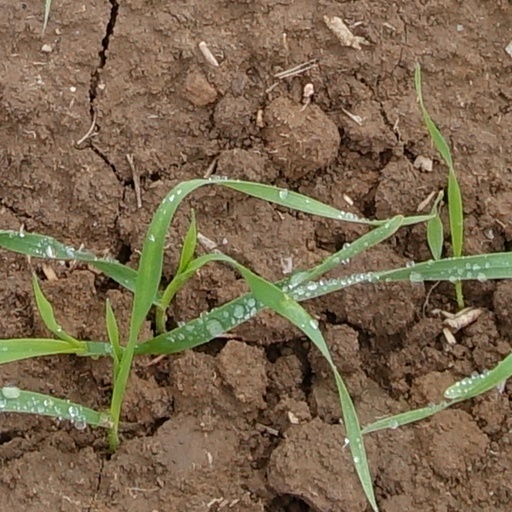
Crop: wheat